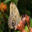
Label: butterfly